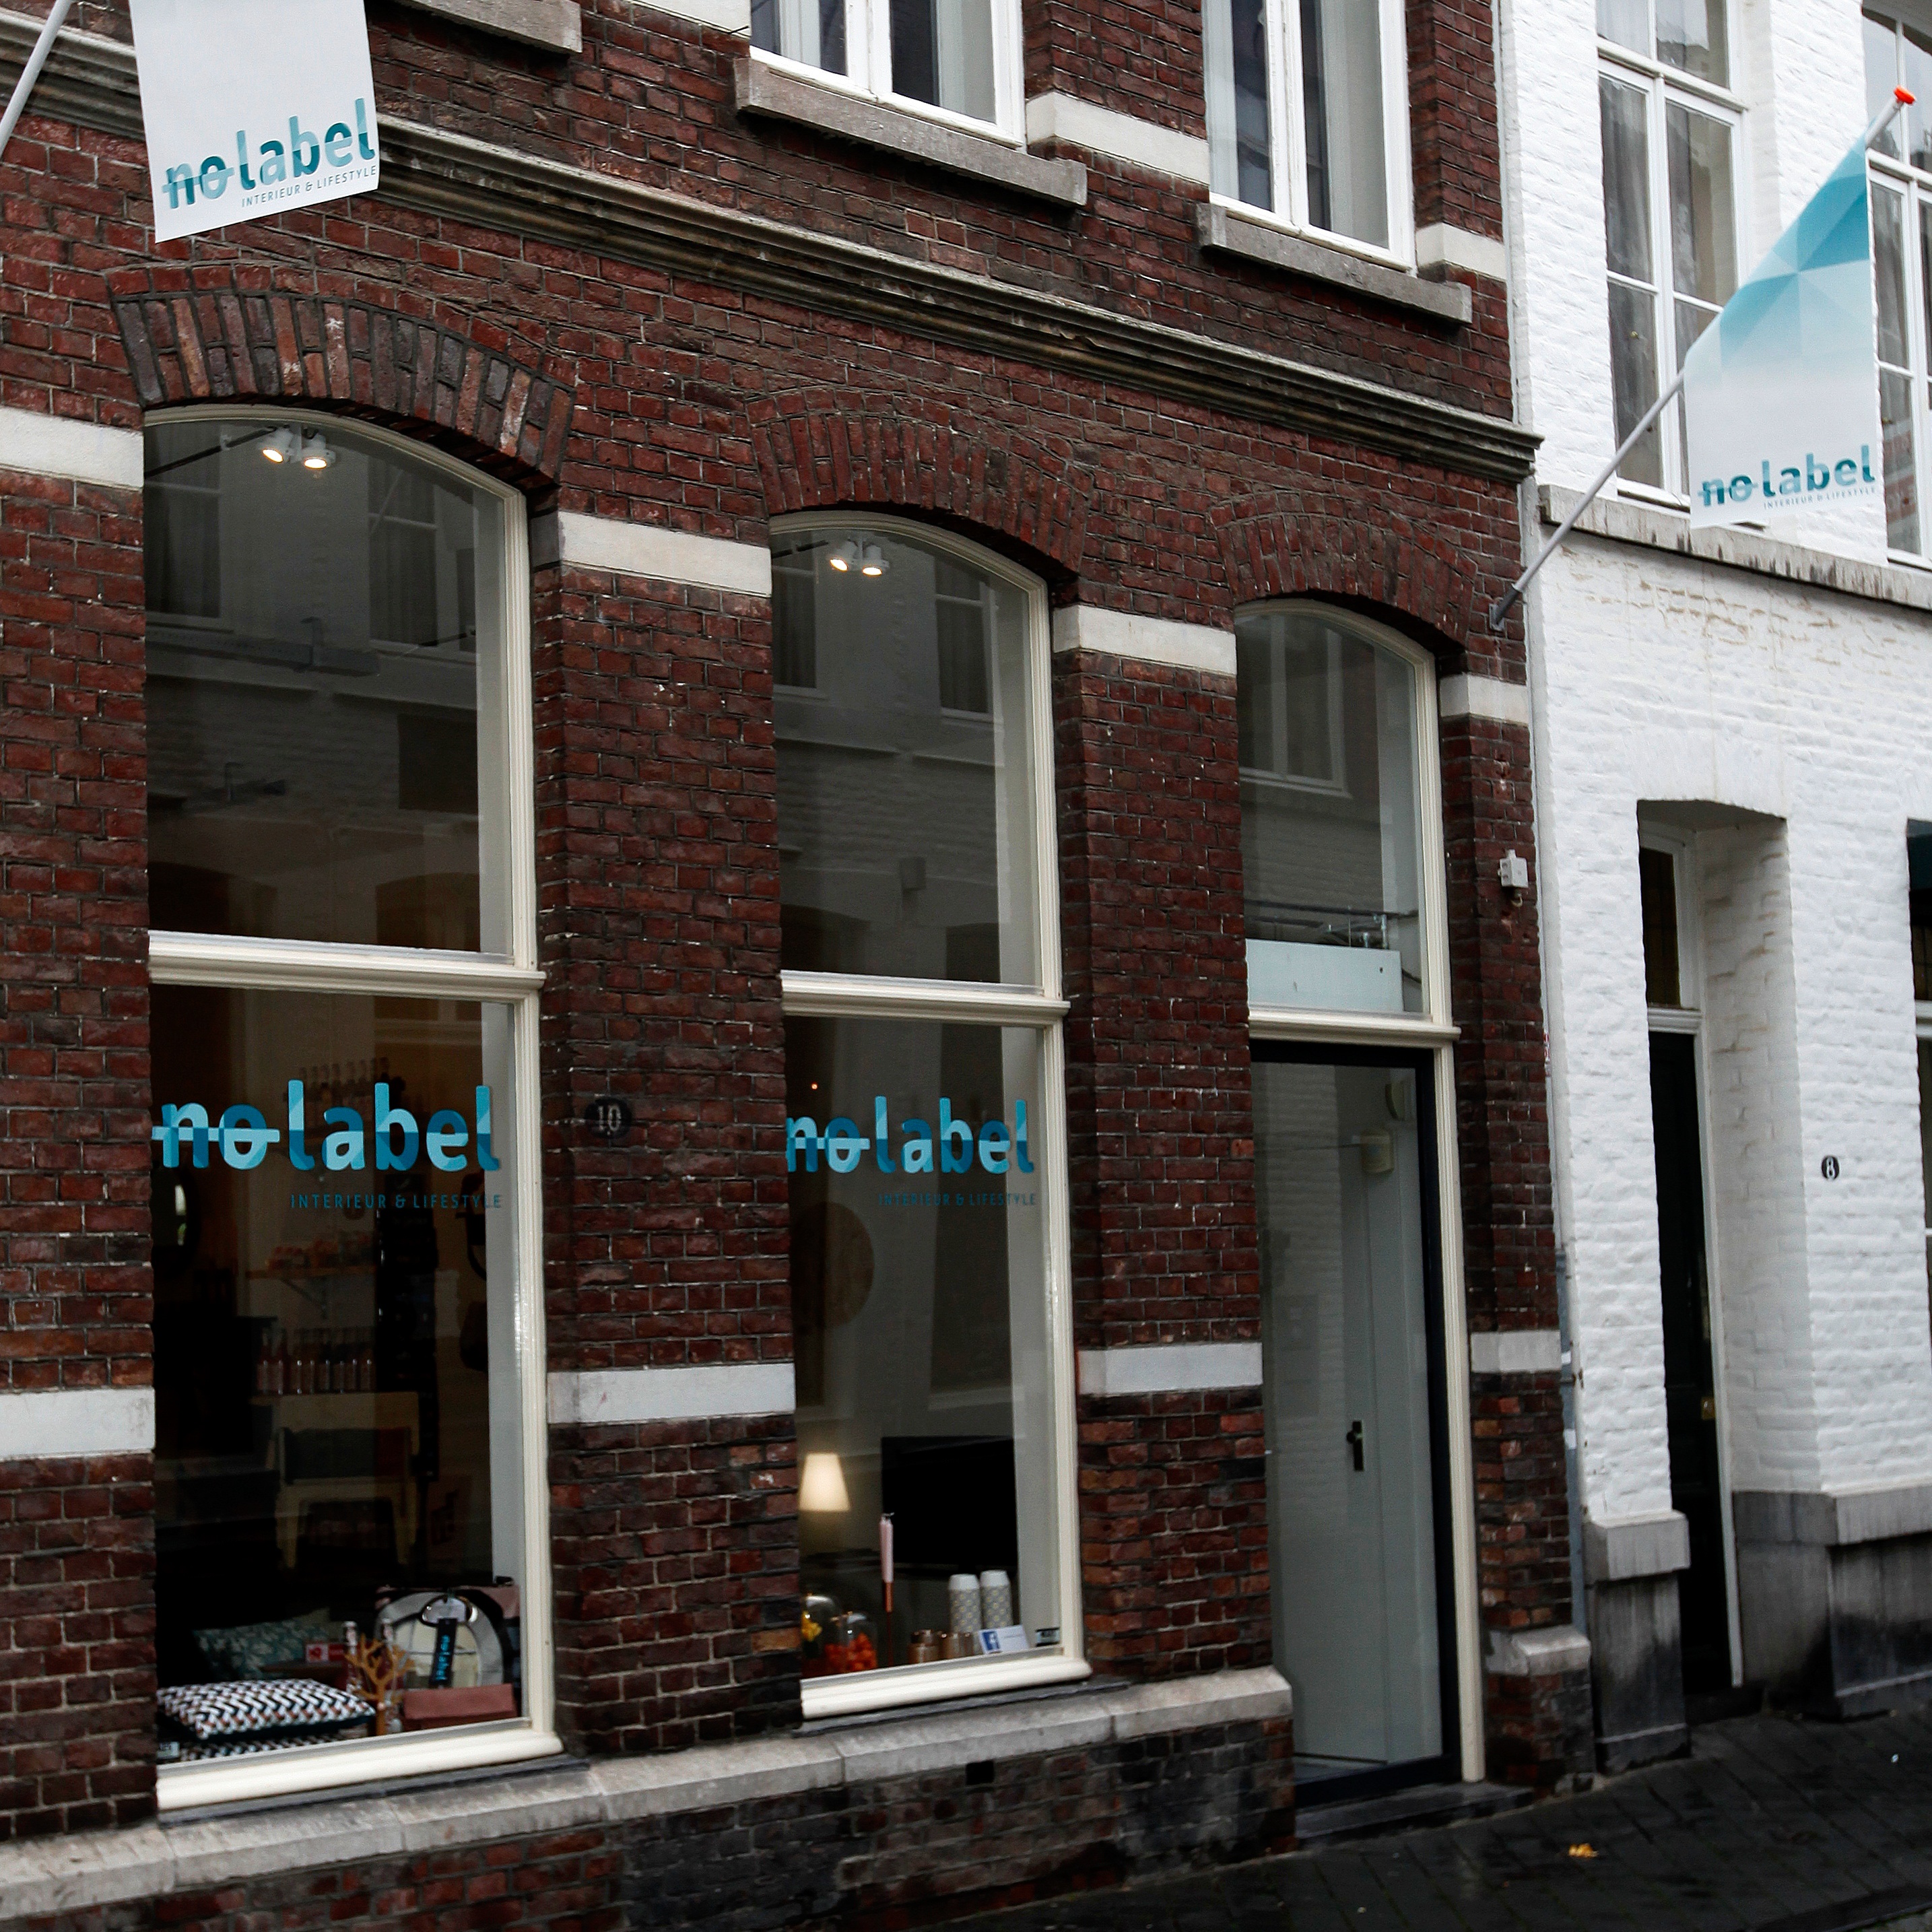
architecture, road, street, house, window, town, restaurant, downtown, facade, neighbourhood, urban area, residential area